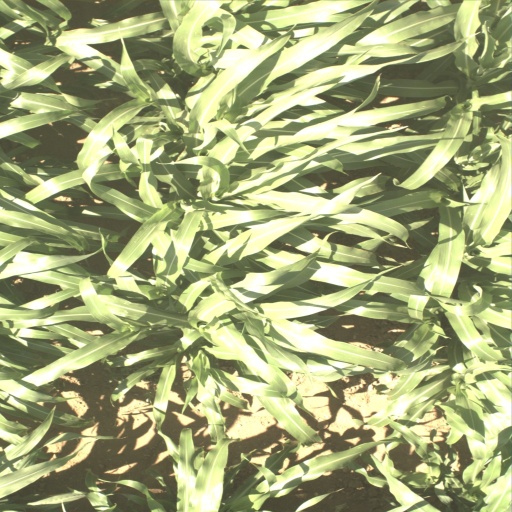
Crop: sorghum